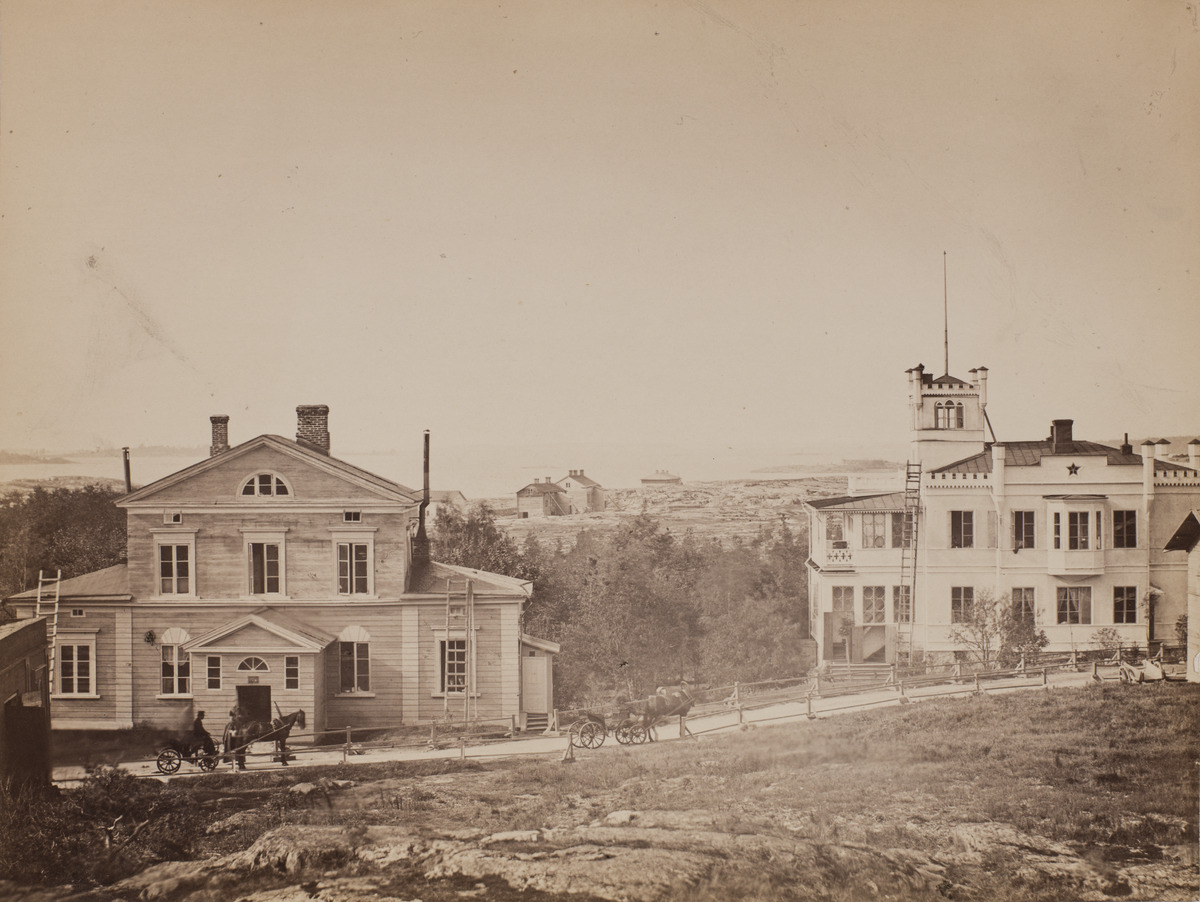
Valokuva kuuluu "Fotografiska vyer af Helsingfors" -kansioon
sisällön kuvaus: Valokuva kuuluu "Fotografiska vyer af Helsingfors" -kansioon. Kuvan alle pohjustuspahviin painettu teksti "Nybergs och Spåres villor". Kuvan alla, sen vasemman alakulman alle on pohjustuspahviin painettu teksti "Photogr. af C.A. Hårdh".

Nybergin ja Spåren huvilat Kaivopuistossa, molemmat purettu. Nykyiset osoitteet Itäinen Puistotie 1 ja 3. mustavalkoinen
Kuvaaja: Hårdh, C.A., valokuvaaja
Ajankohta: kuvausaika 1869 - 75
Paikka: Suomi, Uusimaa, Helsinki, Kaivopuisto Helsinki, Itäinen Puistotie 1, 3
Aiheet: huvilat, puurakennukset, kulttuurihistorialliset rakennukset, puistot, arkkitehtuuri